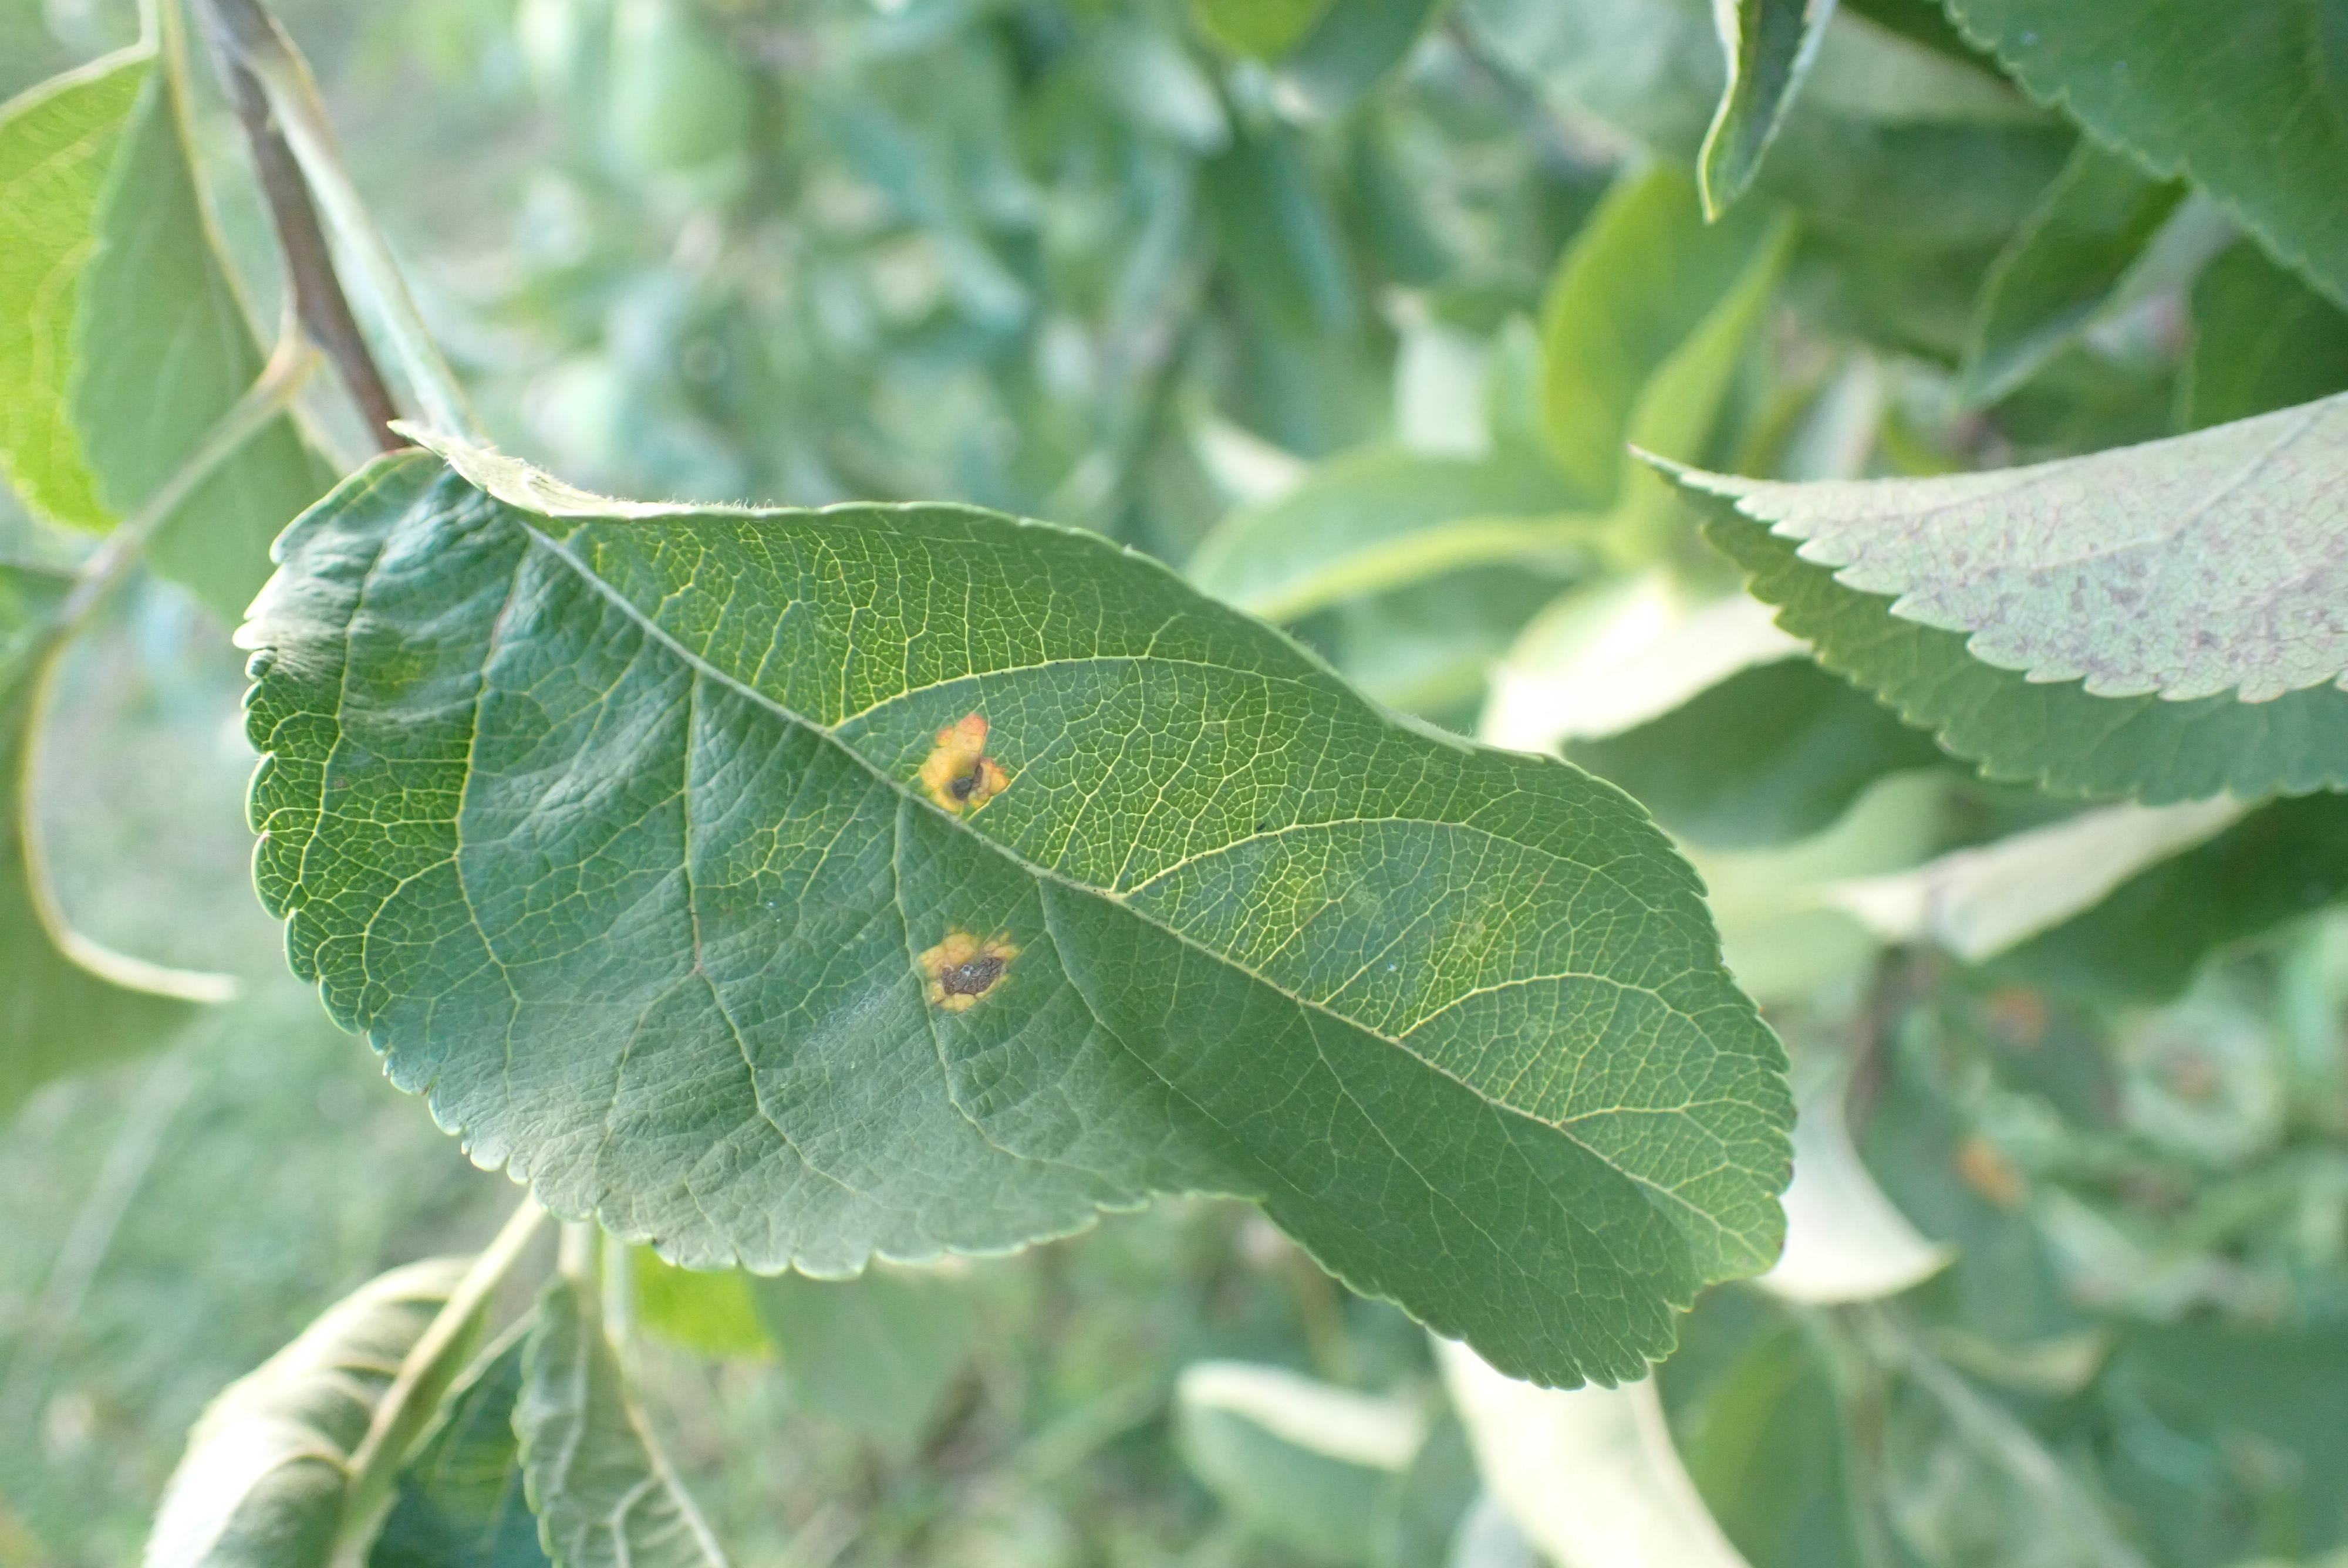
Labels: rust